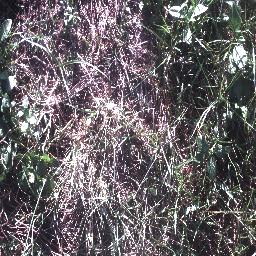
Label: negative